Chinese Civil War

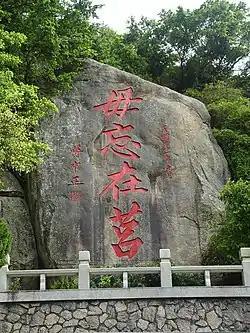
"Forget not that you are in Jǔ" – a rock in Kinmen Island with Chiang Kai-shek's calligraphy signifying the retaking of one's homeland

The capture of large KMT units provided the CCP with the tanks, heavy artillery and other combined-arms assets needed to execute offensive operations south of the Great Wall. By April 1948, the city of Luoyang fell, cutting the KMT army off from Xi'an. Following a fierce battle, the CCP captured Jinan and Shandong province on 24 September 1948. During this period, Battle of Weixian took place, which was an important battle for the CCP to liberate Shandong. Through the Weixian Campaign, the CCP controlled the Jiaoji Railway and cut off the connection between Jinan and Qingdao.